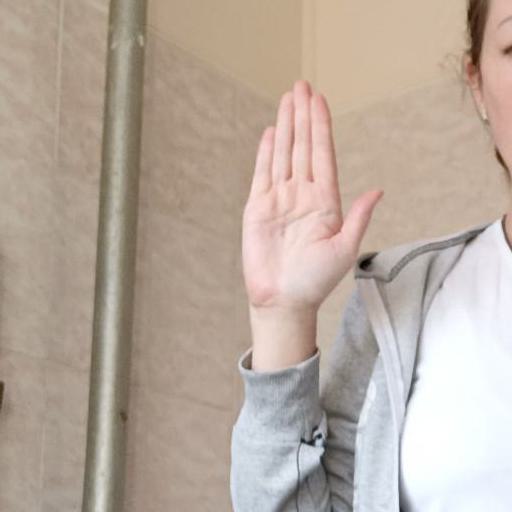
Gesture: stop